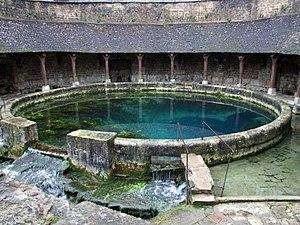
Tonnerre, Yonne, Bourgogne, FRANCE
L'histoire de l'Yonne est celle d'un département créé à la Révolution française, le 4 mars 1790 et dont le territoire recouvrait une partie des Anciennes provinces de France qu'étaient la Bourgogne, la Champagne, le Nivernais, l'Orléanais et l'Île-de-France.